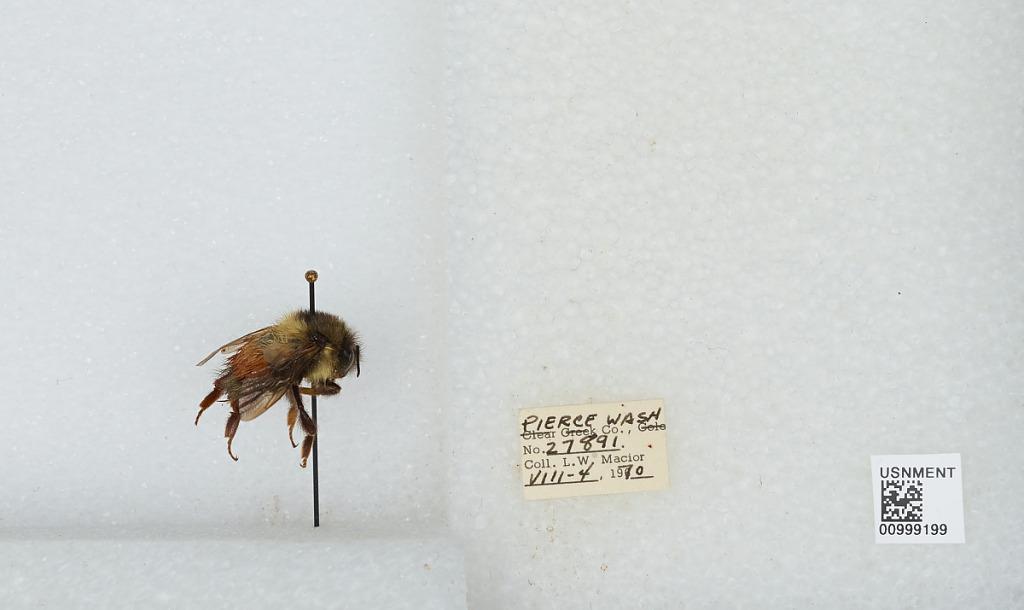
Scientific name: Bombus (Pyrobombus) melanopygus Nylander
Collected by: L. Macior
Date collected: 1970-8-4
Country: United States
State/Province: Washington
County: Pierce
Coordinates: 47.05, -122.12